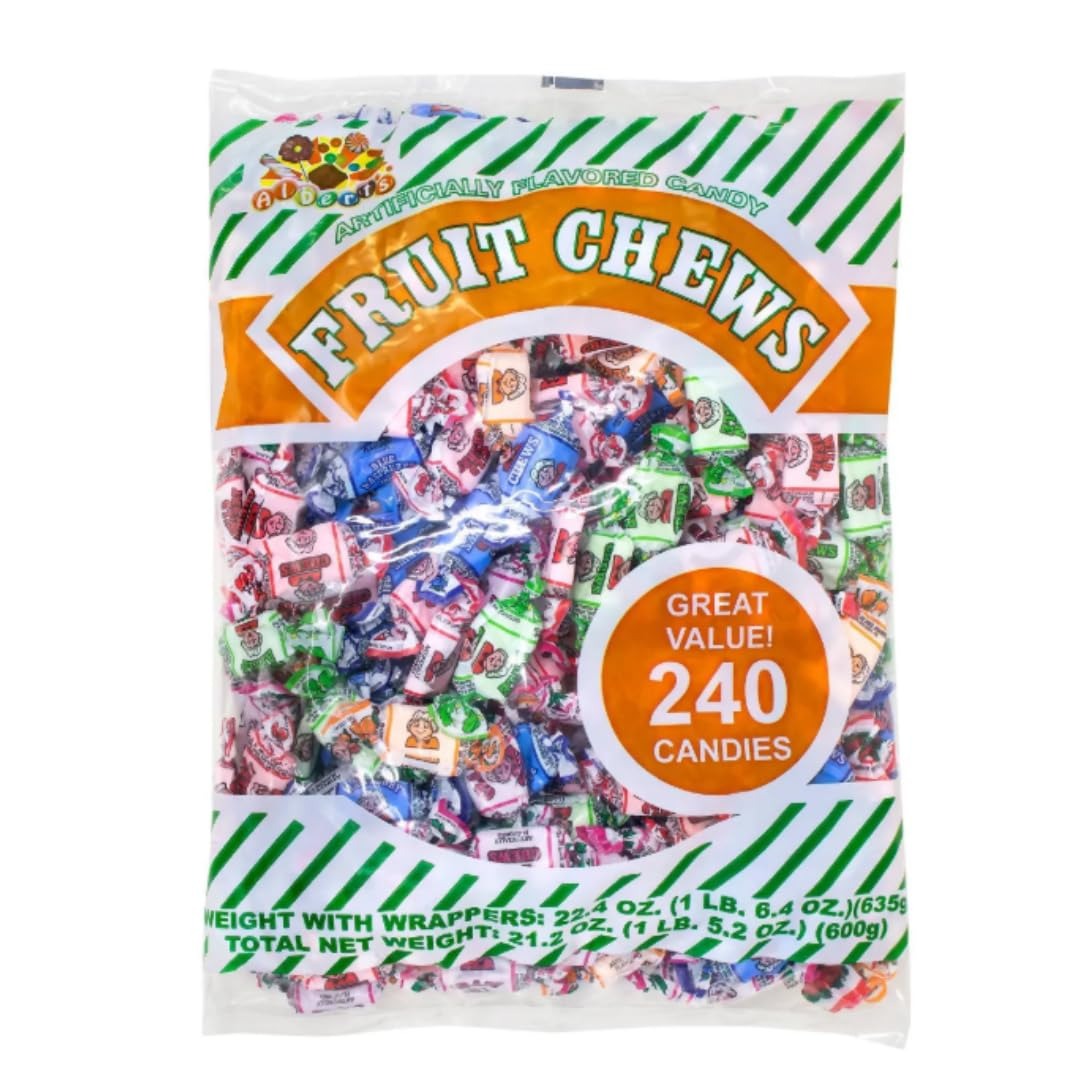
Item Name: Albert's Fruit Chews - Assorted Flavors (240 Candies)
Bullet Point 1: 240 count bag
Bullet Point 2: Assorted flavors
Bullet Point 3: Each candy individually wrapped
Product Description: 240 Wrapped Candies of Albert's Fruit Chews - Assorted Flavor.
Value: 21.2
Unit: Ounce

Price: 16.6